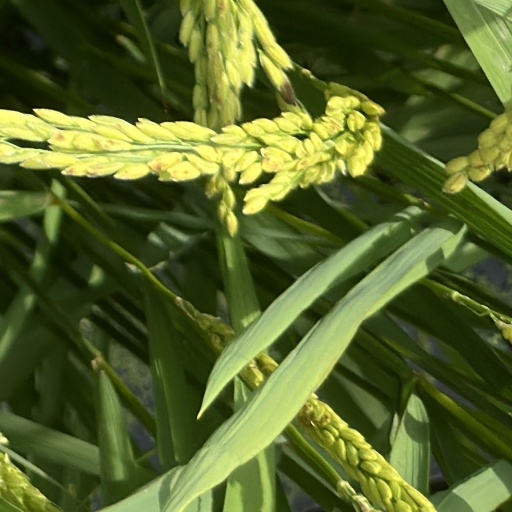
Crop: rice